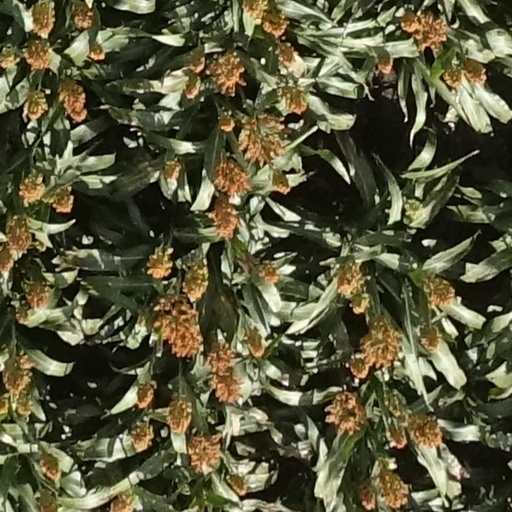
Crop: sorghum